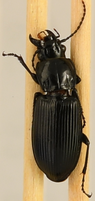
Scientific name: Pterostichus melanarius melanarius
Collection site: Chase Lake National Wildlife Refuge NEON (WOOD), plot WOOD_028